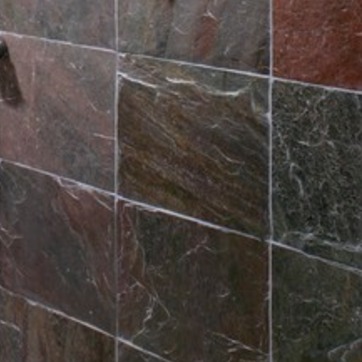
Material: tile